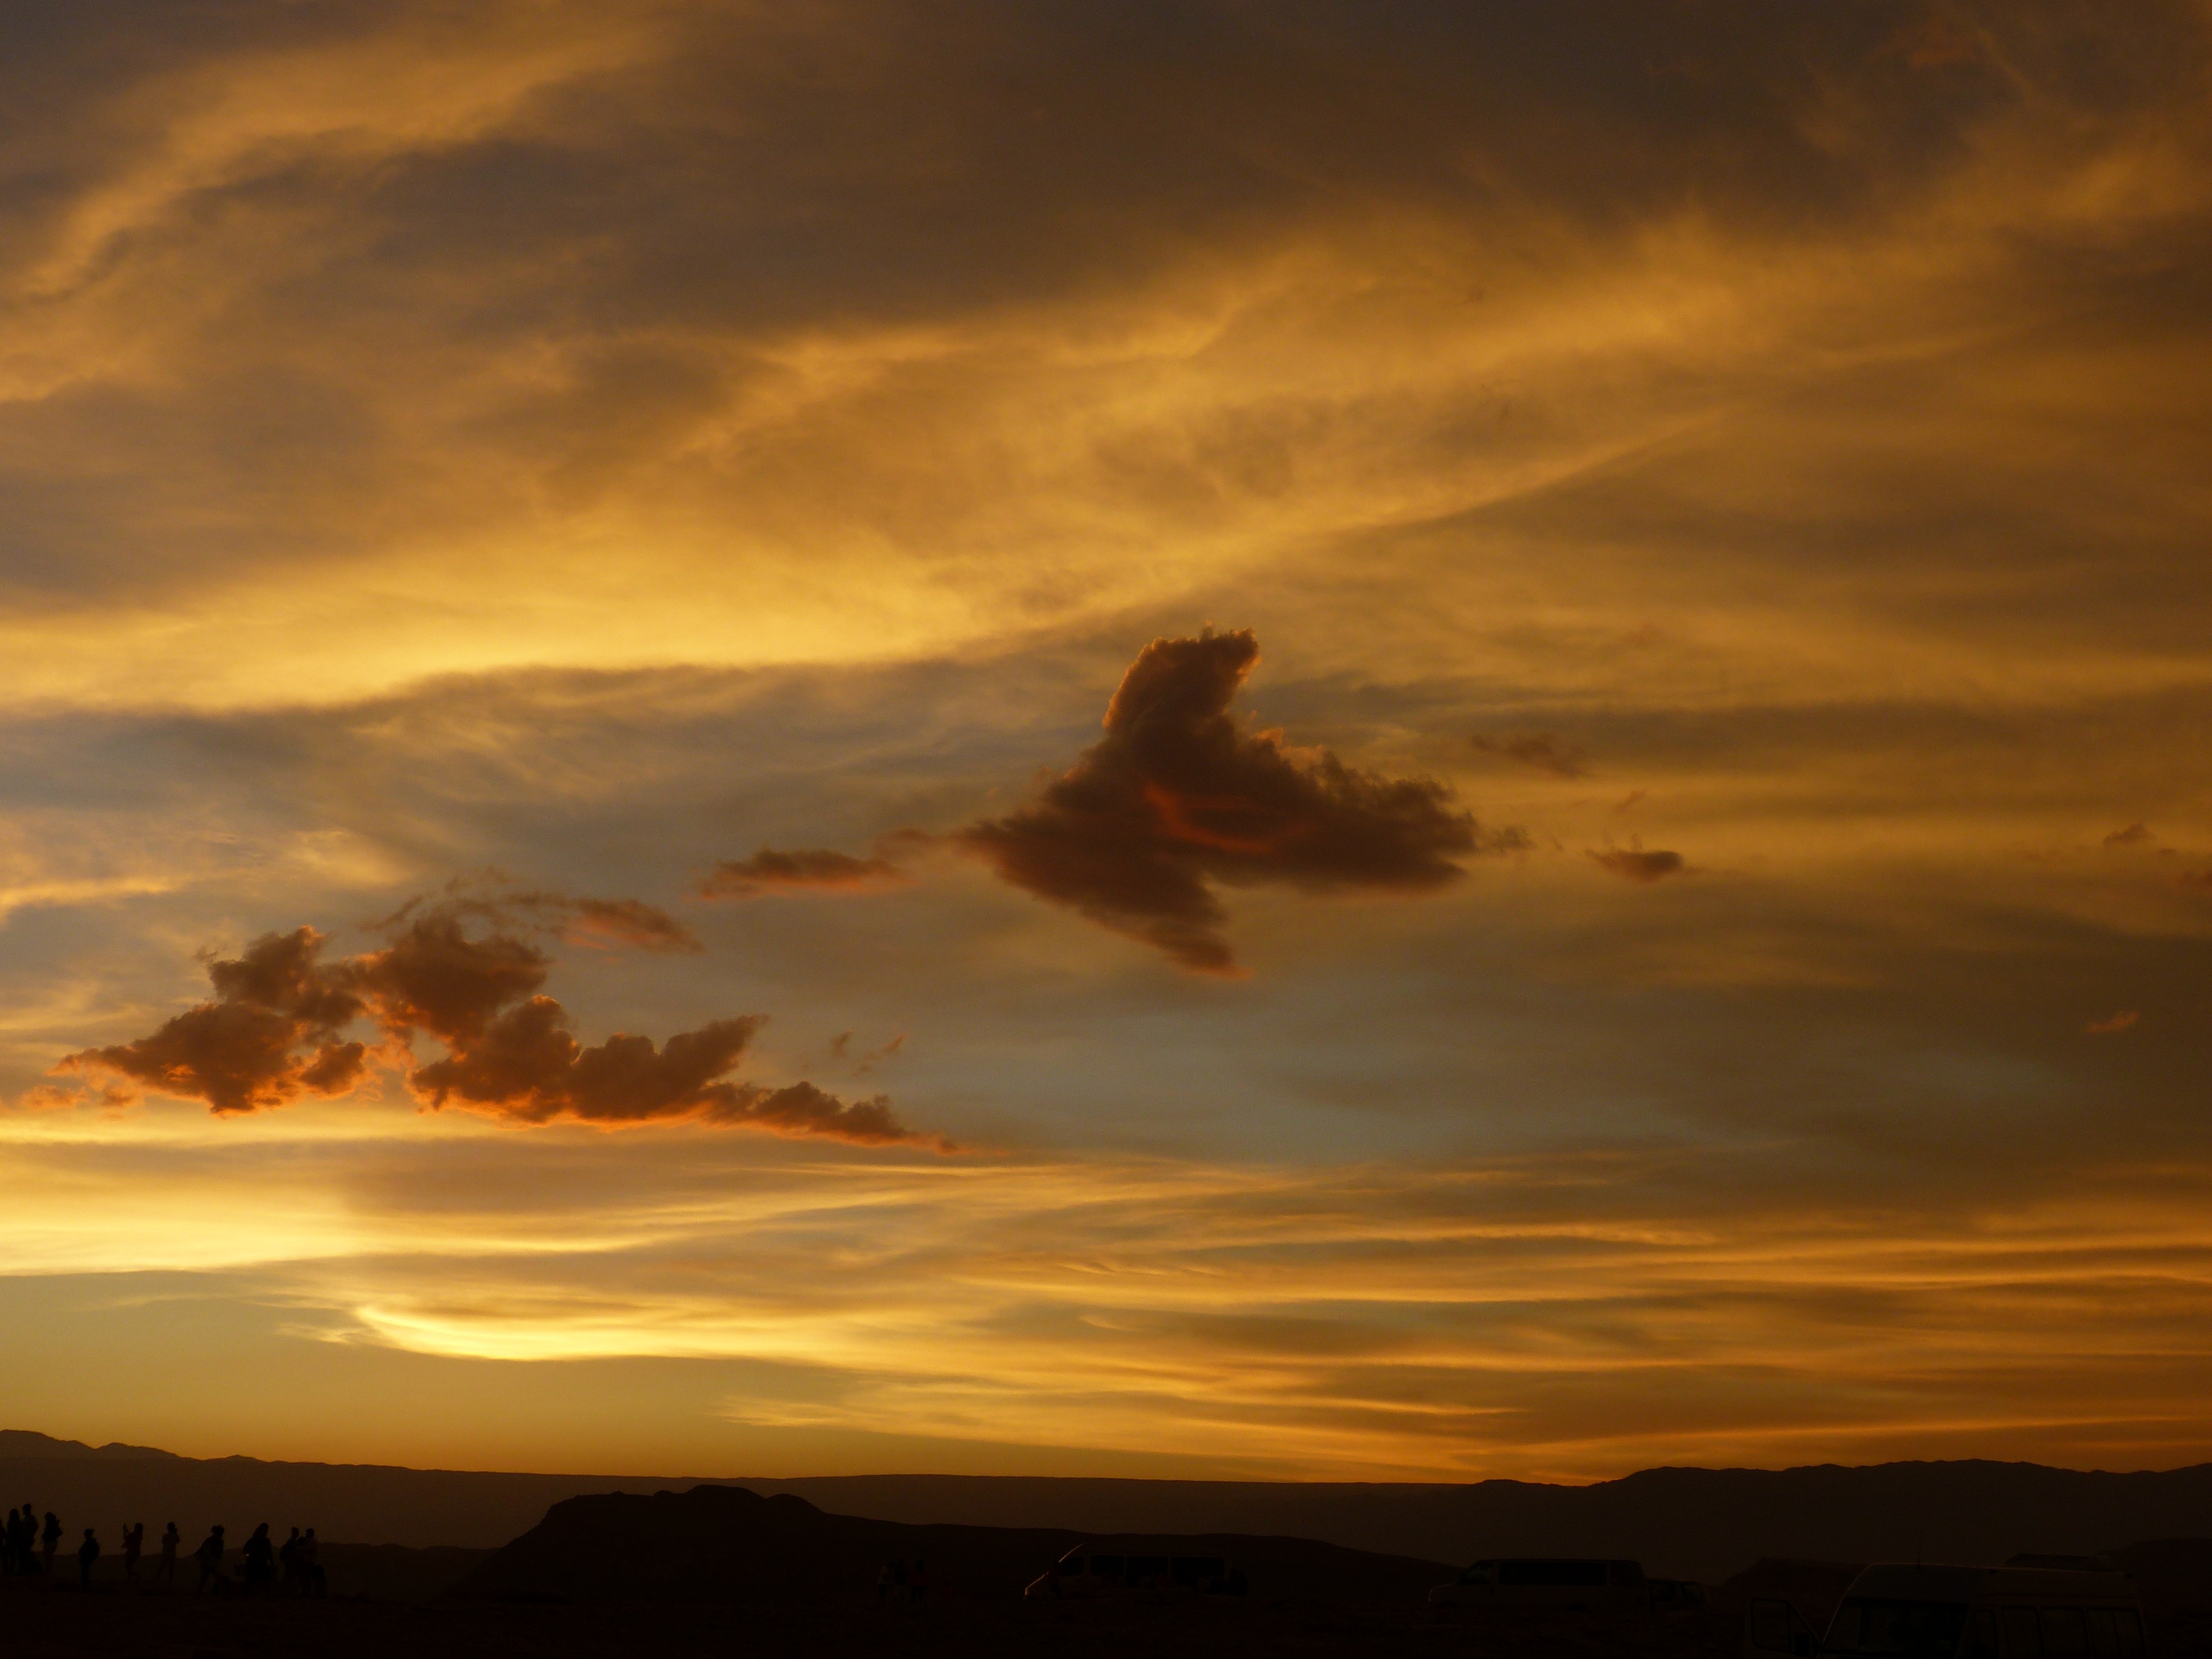
sea, horizon, cloud, sky, sunrise, sunset, sunlight, morning, desert, dawn, atmosphere, dusk, evening, twilight, chile, clouds, south america, abendstimmung, atacama, afterglow, evening sky, meteorological phenomenon, san pedro, san pedro de atacama, moon valley, red sky at morning, valle de luna